Metropolitan Oval

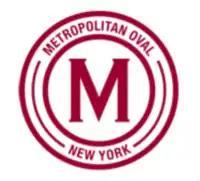
Logo

The Metropolitan Oval, also known as Met Oval, is a soccer complex located in Maspeth, Queens in New York City. "Village Voice" named the complex, which takes up , the "Best full soccer field in the middle of a residential neighborhood" in 2004, for its "pristine" playing surface and the view of the Manhattan skyline.